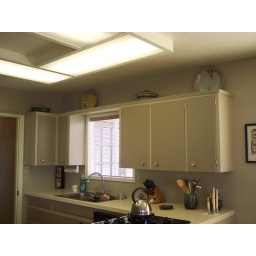
sink, cabinets, window and part of the stove in front